Peter Tatchell

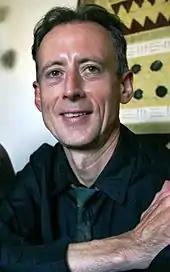
Tatchell at his home in 2007

Tatchell was born in Melbourne, Australia. His father was a lathe operator and his mother worked in a biscuit factory. His parents divorced when he was four and his mother remarried soon afterwards. He had a half sister and brothers.